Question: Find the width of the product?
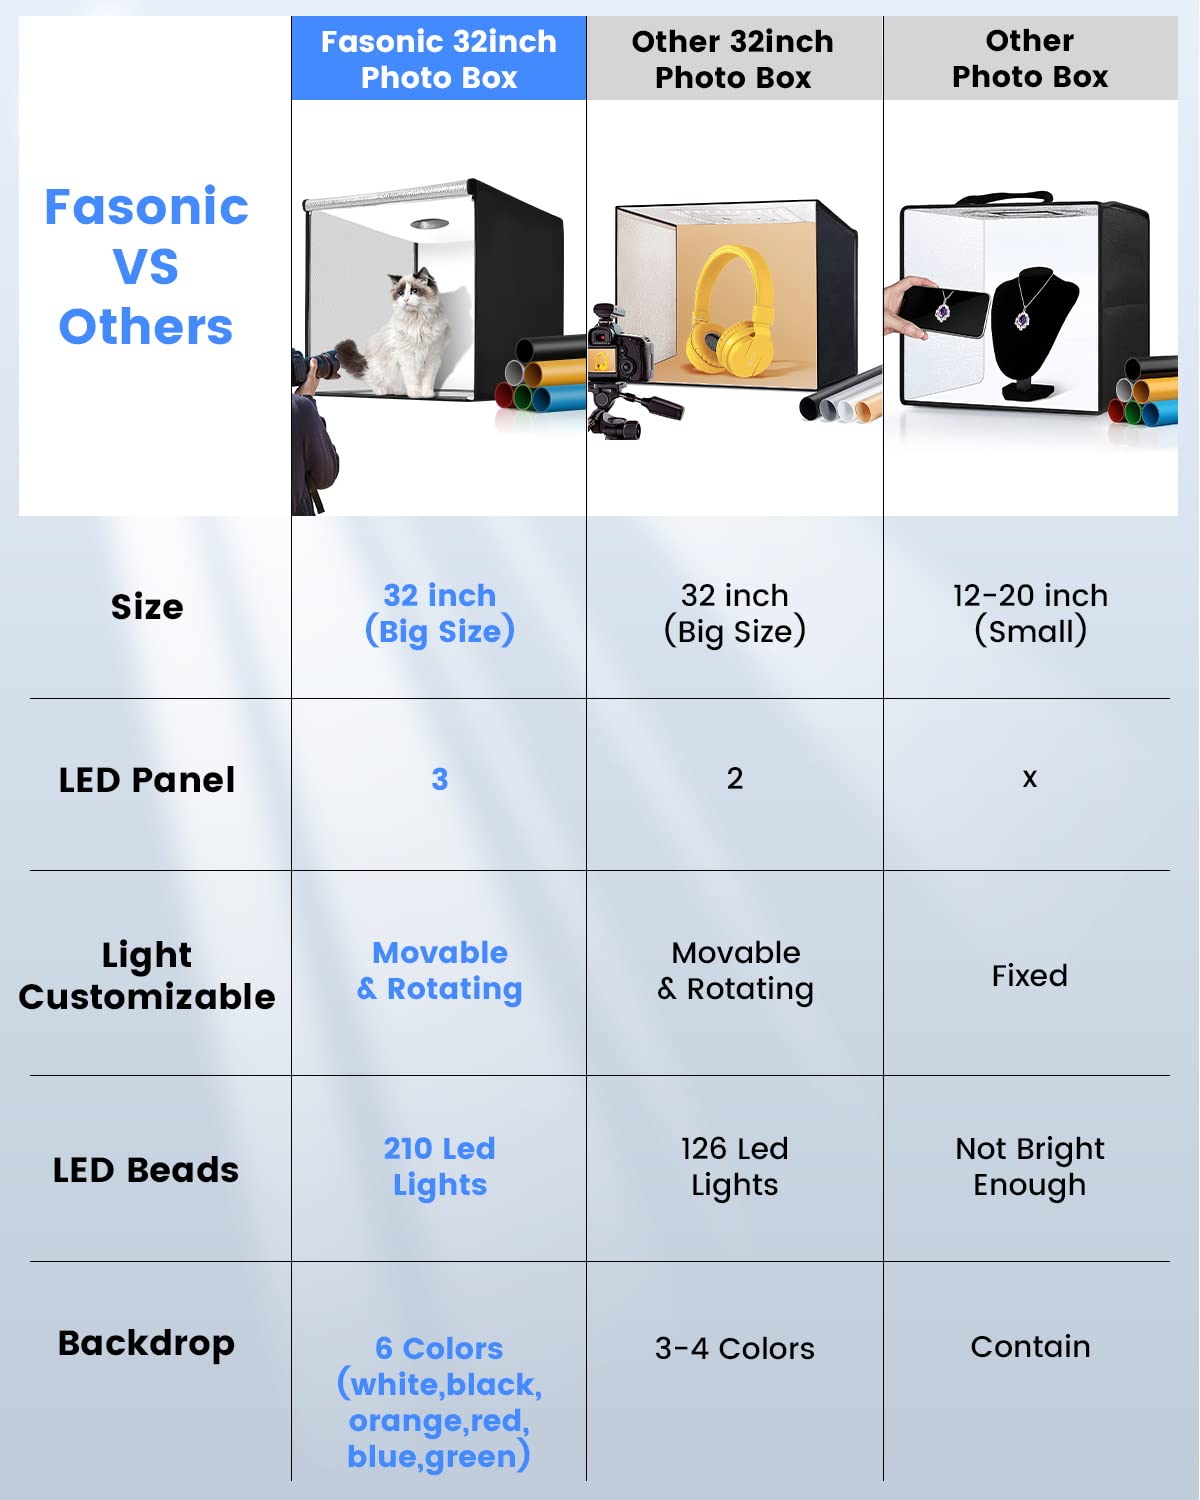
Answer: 32.0 inch